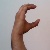
The image shows a hand gesture representing the letter 'C' in Indian Sign Language.